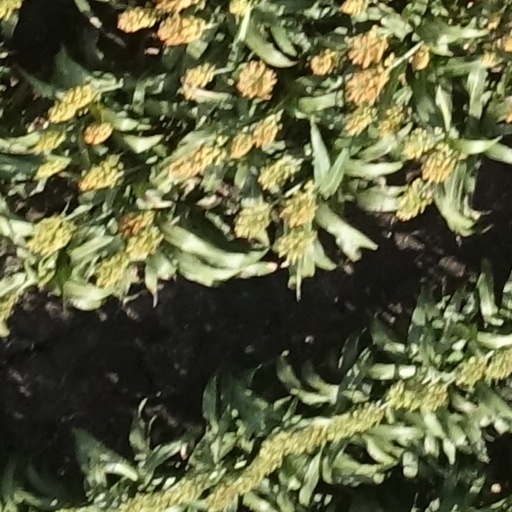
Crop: sorghum